Panic of 1873

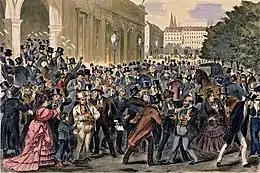
Black Friday, 9 May 1873, Vienna Stock Exchange

A similar process of overexpansion took place in Germany and Austria-Hungary, where the period from German unification in 1870 and 1871 to the crash in 1873 came to be called the "" ("Founders' Years"). A liberalized incorporation law in Germany gave impetus to the foundation of new enterprises, such as , and the incorporation of established ones. Euphoria over the military victory against France in 1871 and the influx of capital from the payment by France of war reparations fueled stock market speculation in railways, factories, docks, steamships; the same industrial branches that expanded unsustainably in the United States. In the immediate aftermath of his victory against France, Bismarck began the process of silver demonetization. The process began on 23 November 1871 and culminated in the introduction of the gold mark on 9 July 1873 as the currency for the newly united Reich, replacing the silver coins of all constituent lands. Germany was now on the gold standard. Demonetization of silver was thus a common element in the crises on both sides of the Atlantic Ocean.